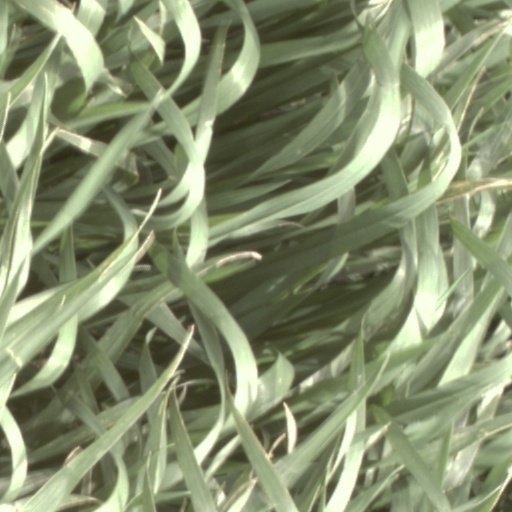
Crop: wheat